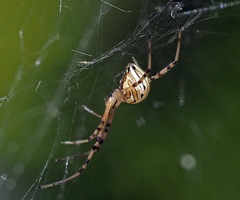
Species: Lactrodectus_hesperus